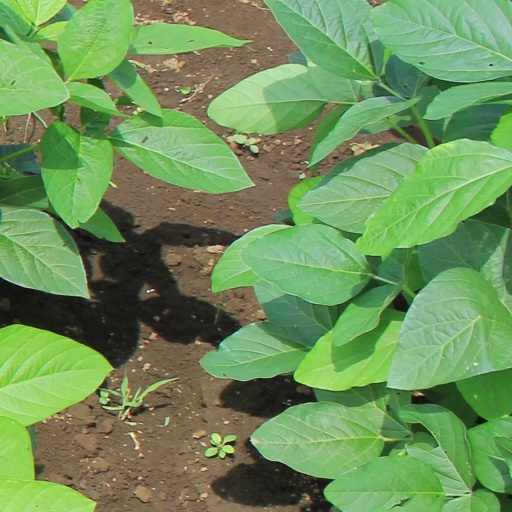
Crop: soybean